Daniel Goleman

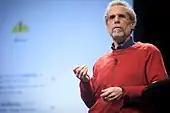
Daniel Goleman on 22 Oct 2009

In 1993 Goleman co-founded the Collaborative for Academic, Social, and Emotional Learning at Yale University's Child Studies Center, which then moved to the University of Illinois at Chicago. Collaborative for Academic, Social, and Emotional Learning (CASEL) the organization's mission is to introduce social and emotional learning into the education of students from preschool to high school. Social and emotional learning (SEL) entails the methods by which children and young adults develop and use the knowledge, attitudes, and abilities required to comprehend and regulate emotions, and accomplish constructive goals, empathize with others, form and sustain beneficial relationships, and make ethical choices. Goleman also co-founded Consortium for Research on Emotional Intelligence in Organizations (CREIO) in 1996. The organization is dedicated to enhancing the understanding and application of emotional and social intelligence within organizations by fostering the creation and sharing of knowledge. Currently he co-directs the Consortium for Research on Emotional Intelligence in Organizations at Rutgers University. He is on the board of the Mind & Life Institute.